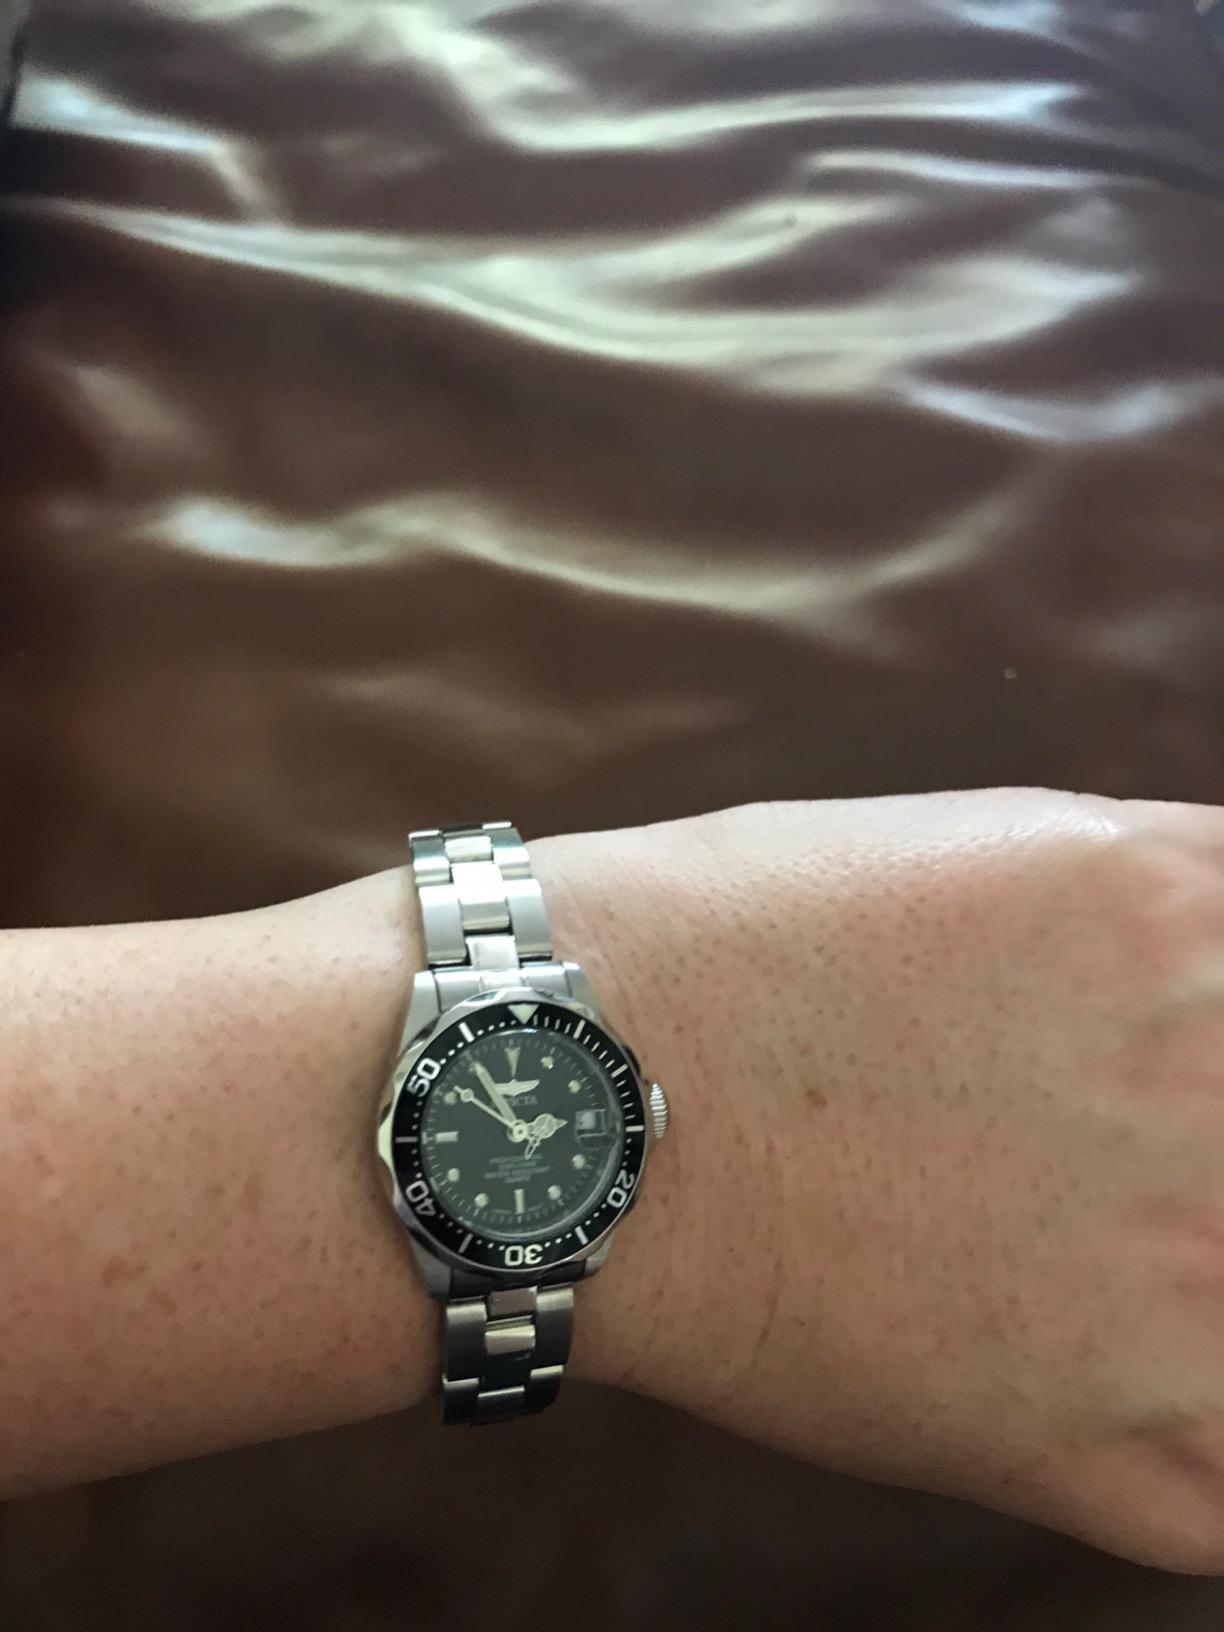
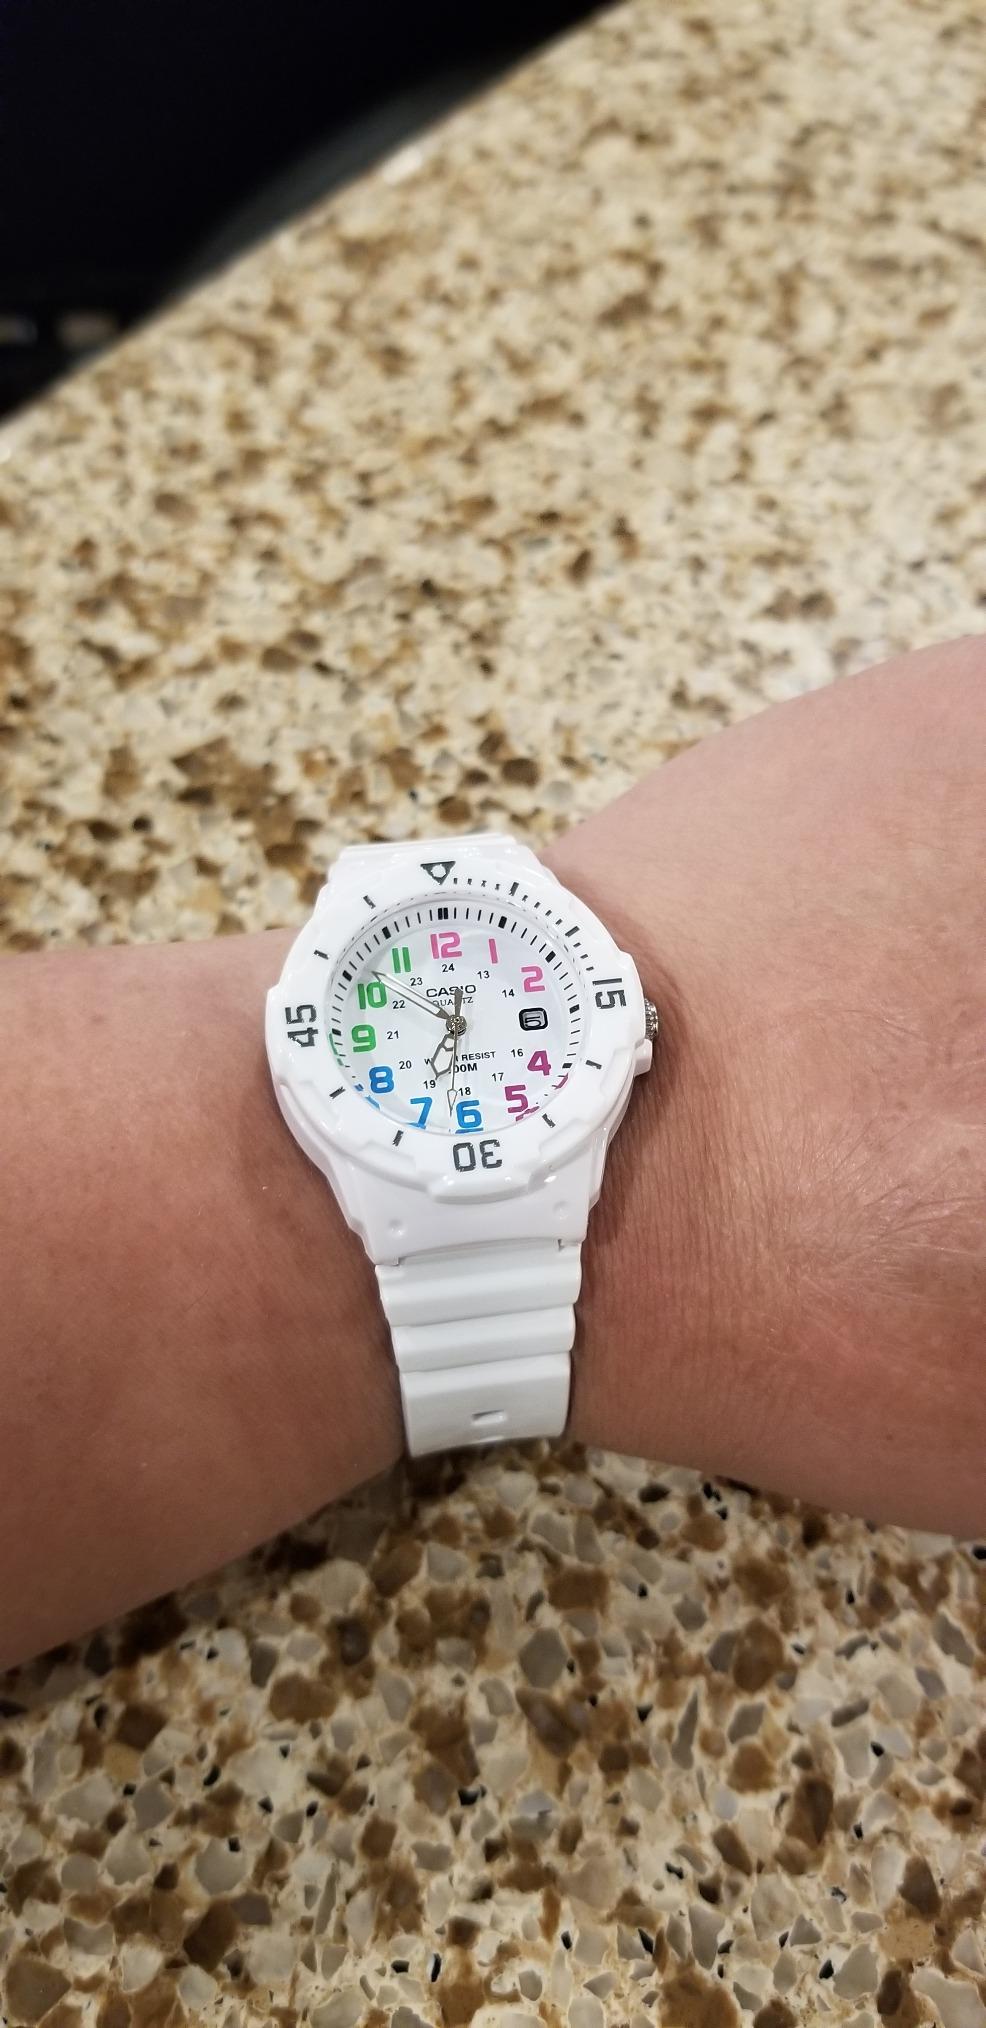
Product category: accessories_watch
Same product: no